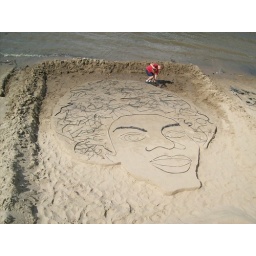
Michael Jackson as a boy in sand